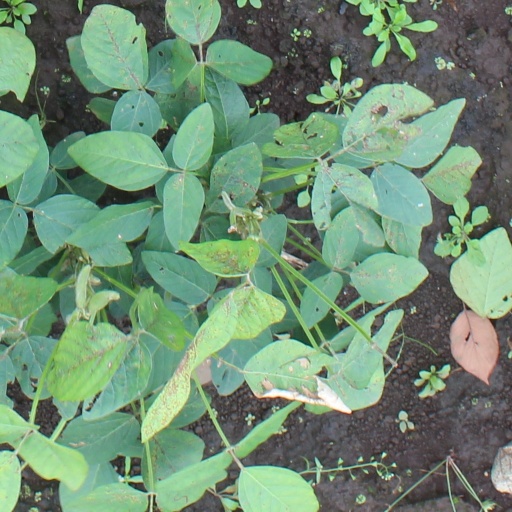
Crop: soybean